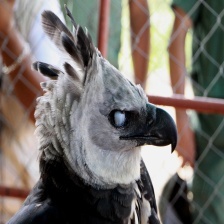
Species: HARPY EAGLE
Scientific name: HARPIA HARPYJA